List of mountains and hills of the Rhenish Massif

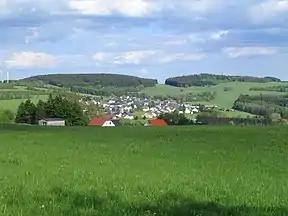
Fuchskaute

→ "main article: List of mountains and hills of the Westerwald"